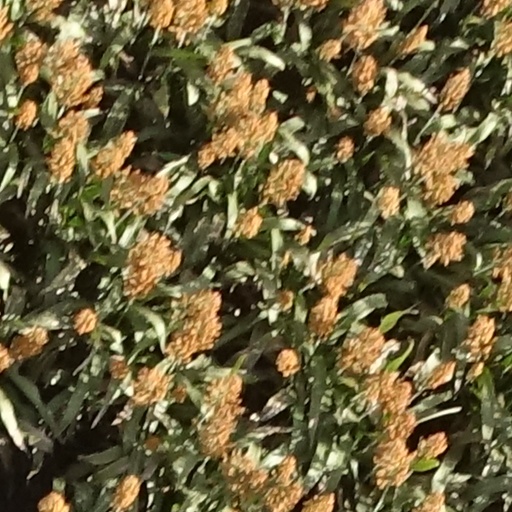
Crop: sorghum